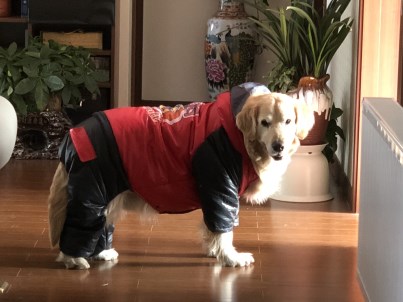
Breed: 5355-n000126-golden_retriever